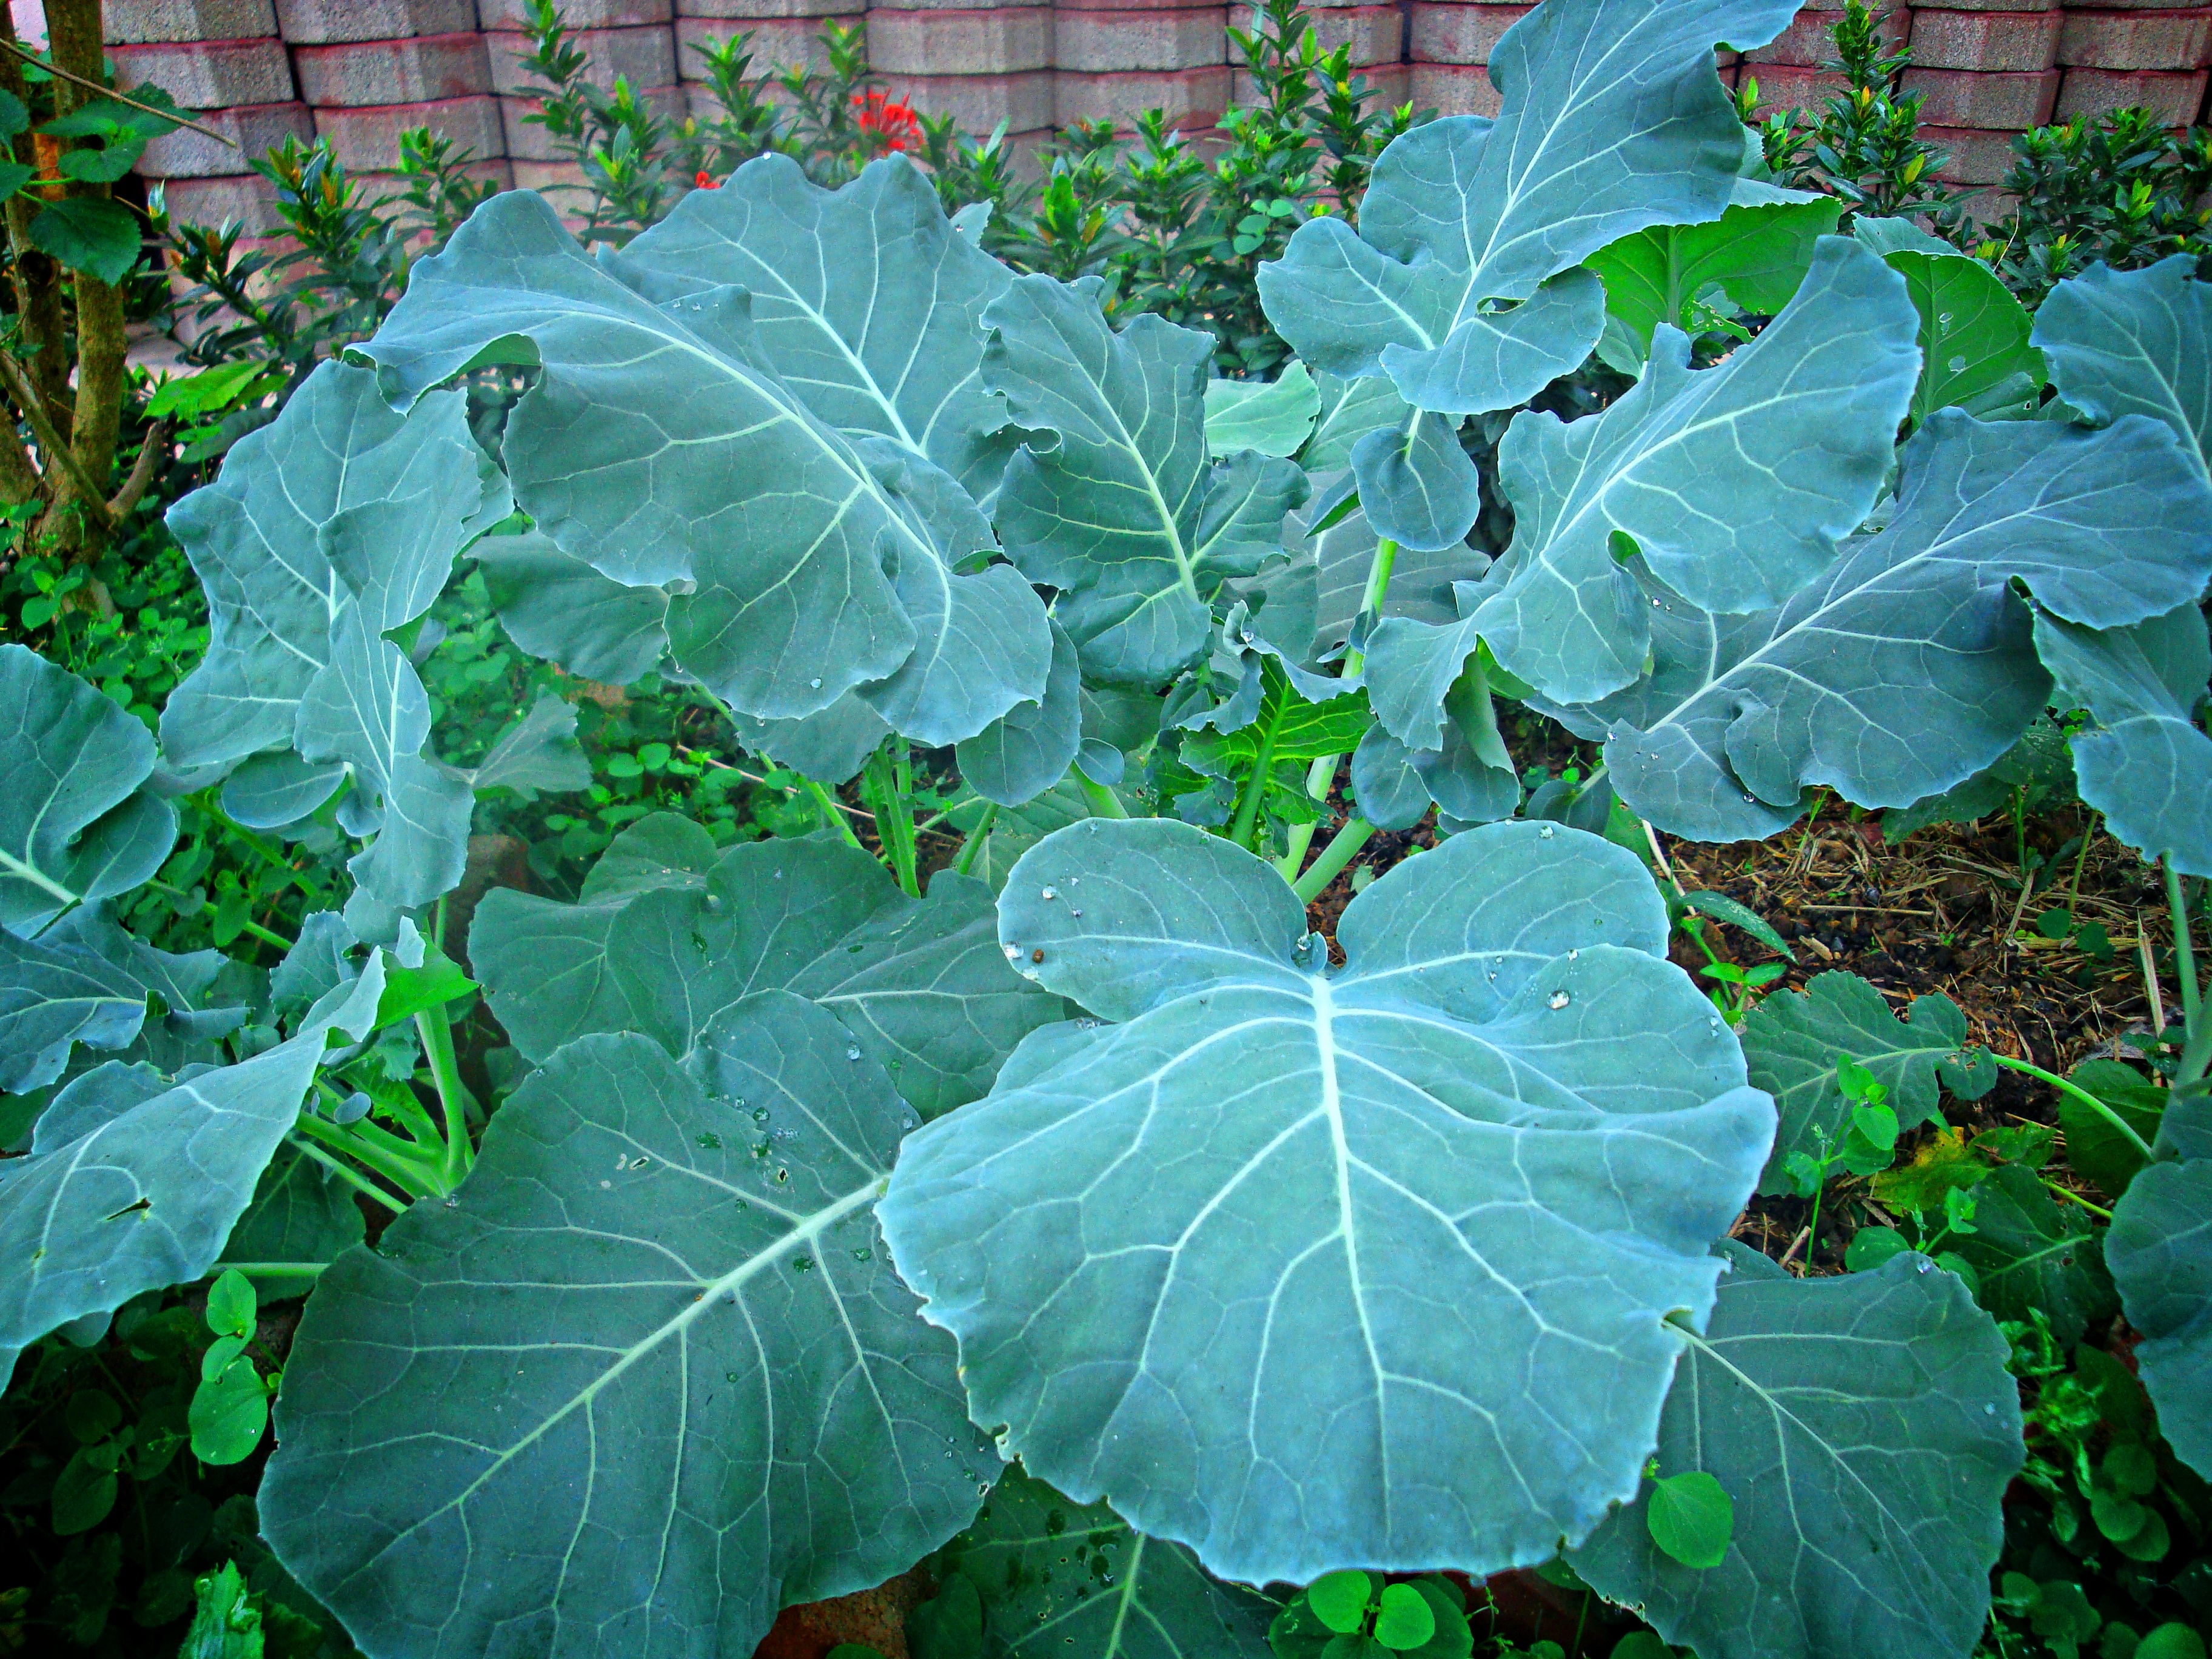
plant, leaf, flower, food, green, produce, vegetable, garden, gourd, kale, morning glory, moonflower, collard greens, flowering plant, annual plant, land plant, cucumber gourd and melon family, morning glory family, datura inoxia, xanthosoma